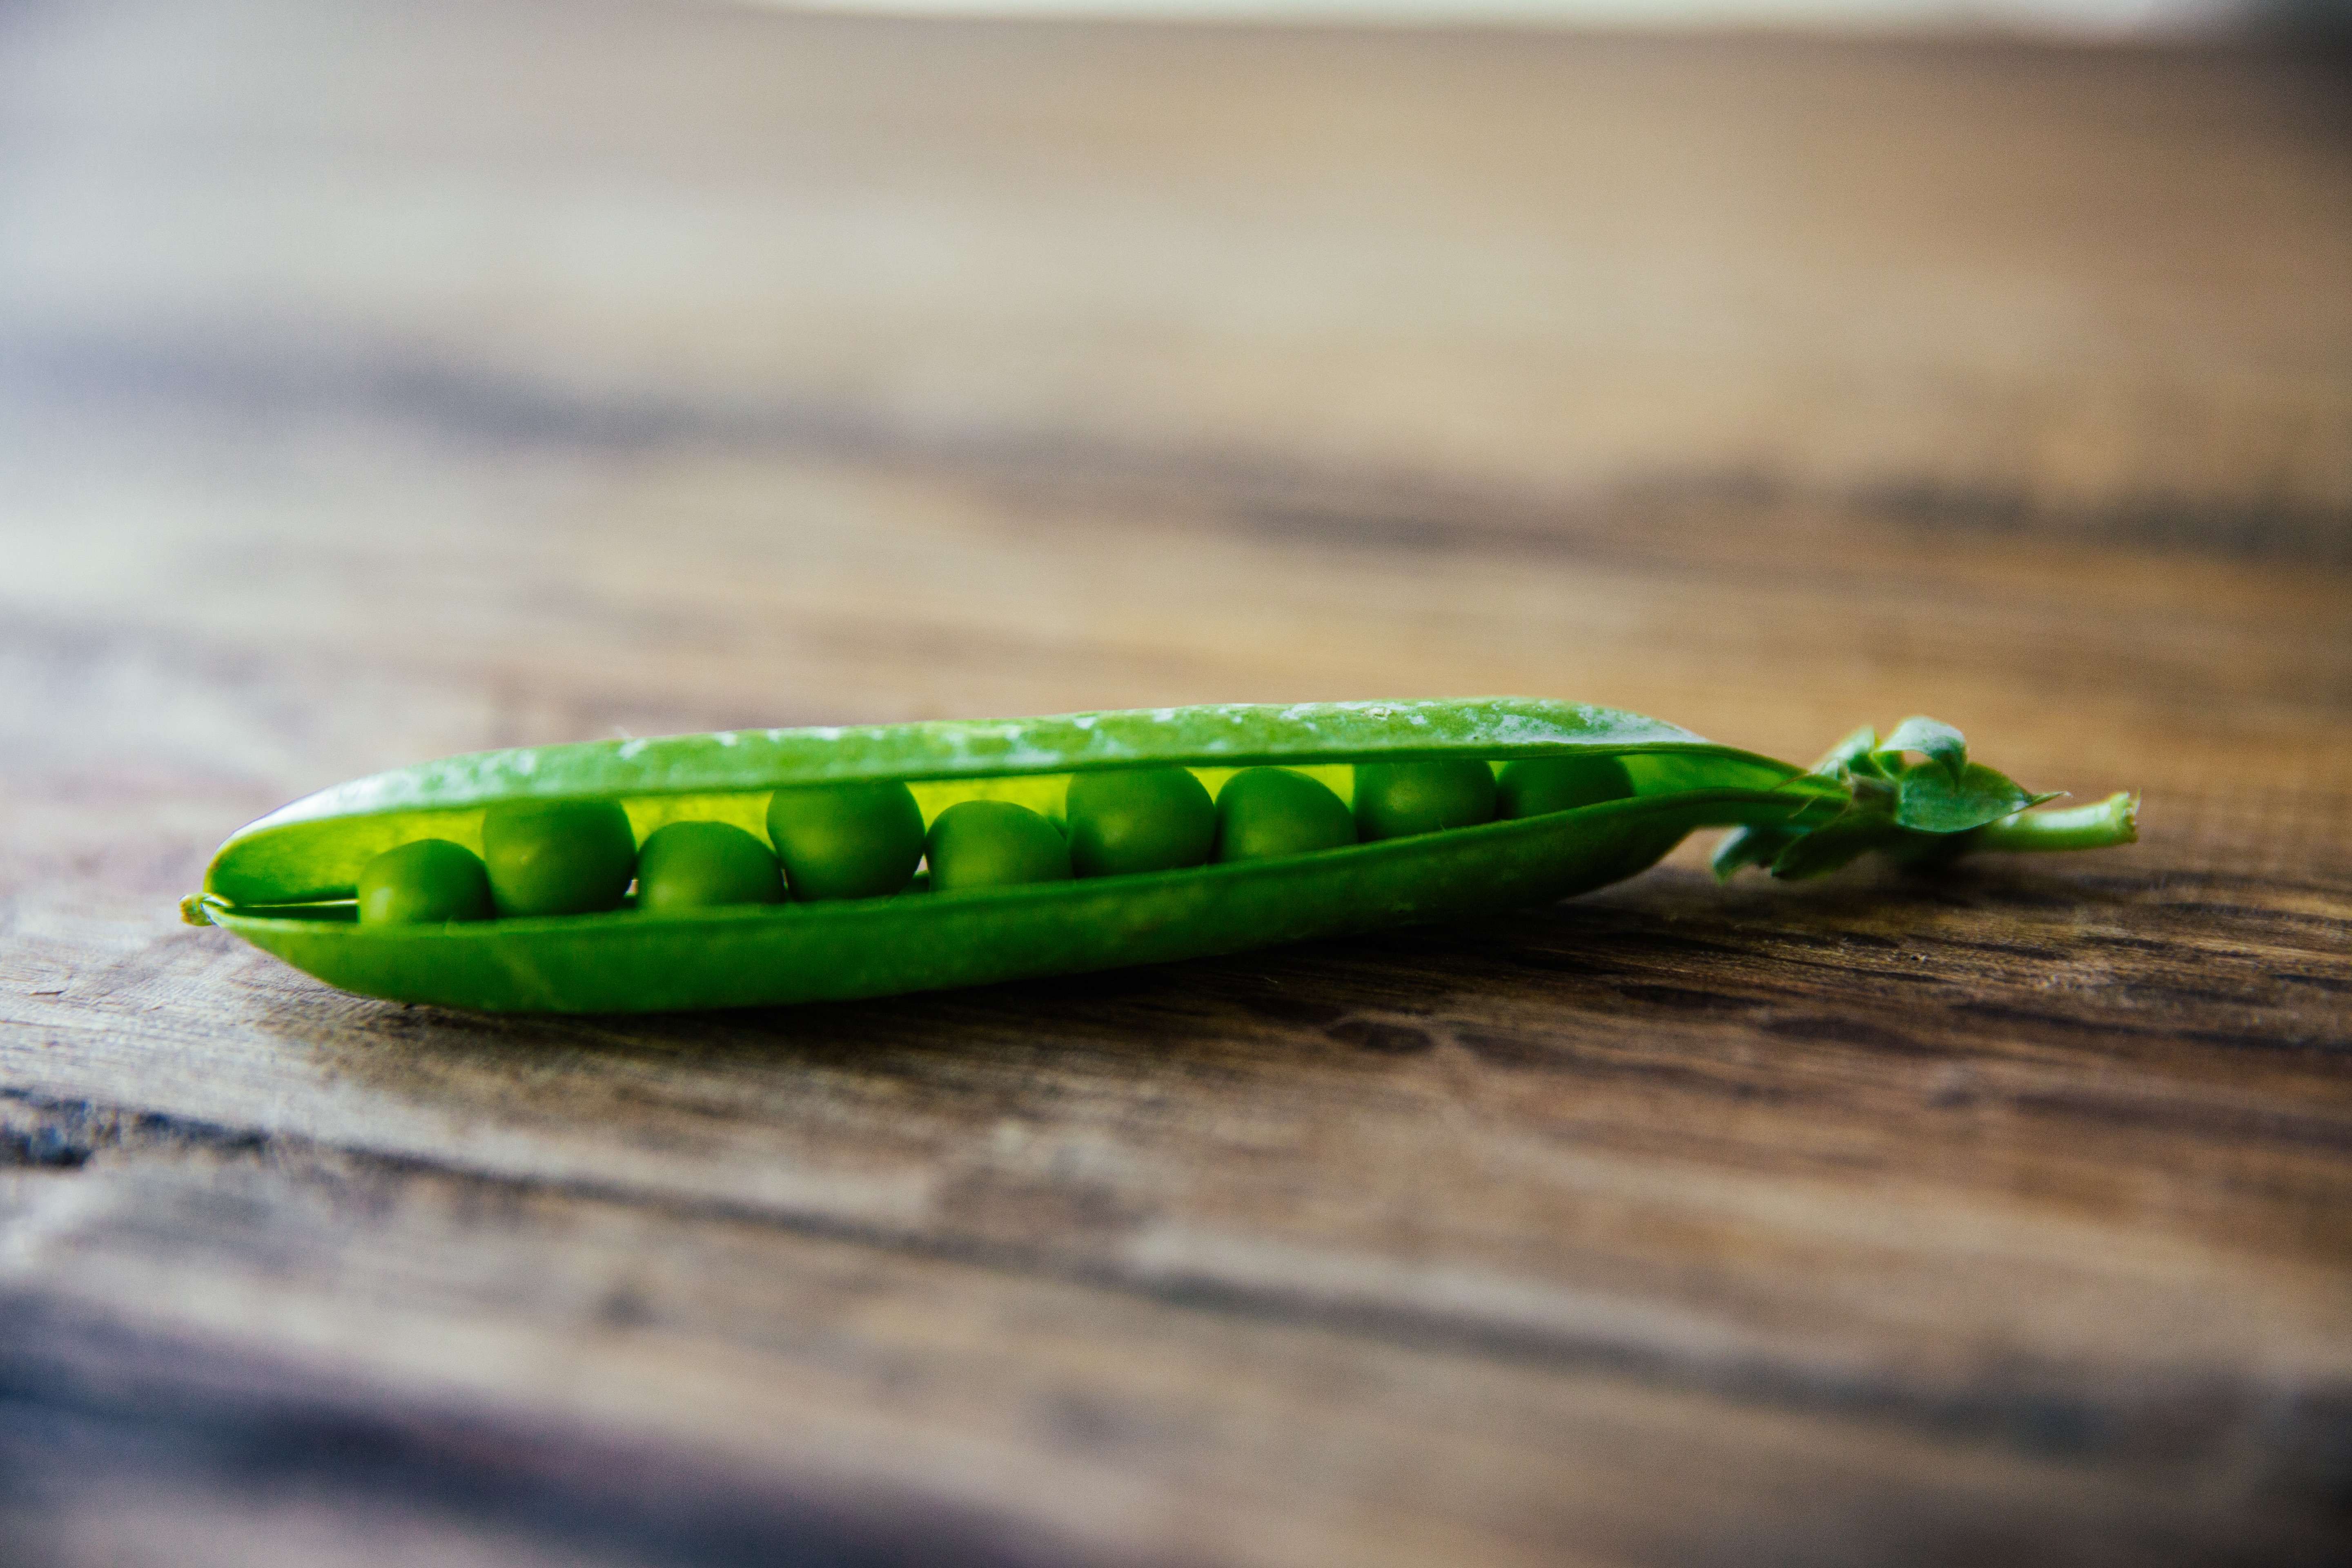
plant, leaf, flower, bean, food, green, produce, vegetable, fresh, close up, pea, macro photography, flowering plant, land plant